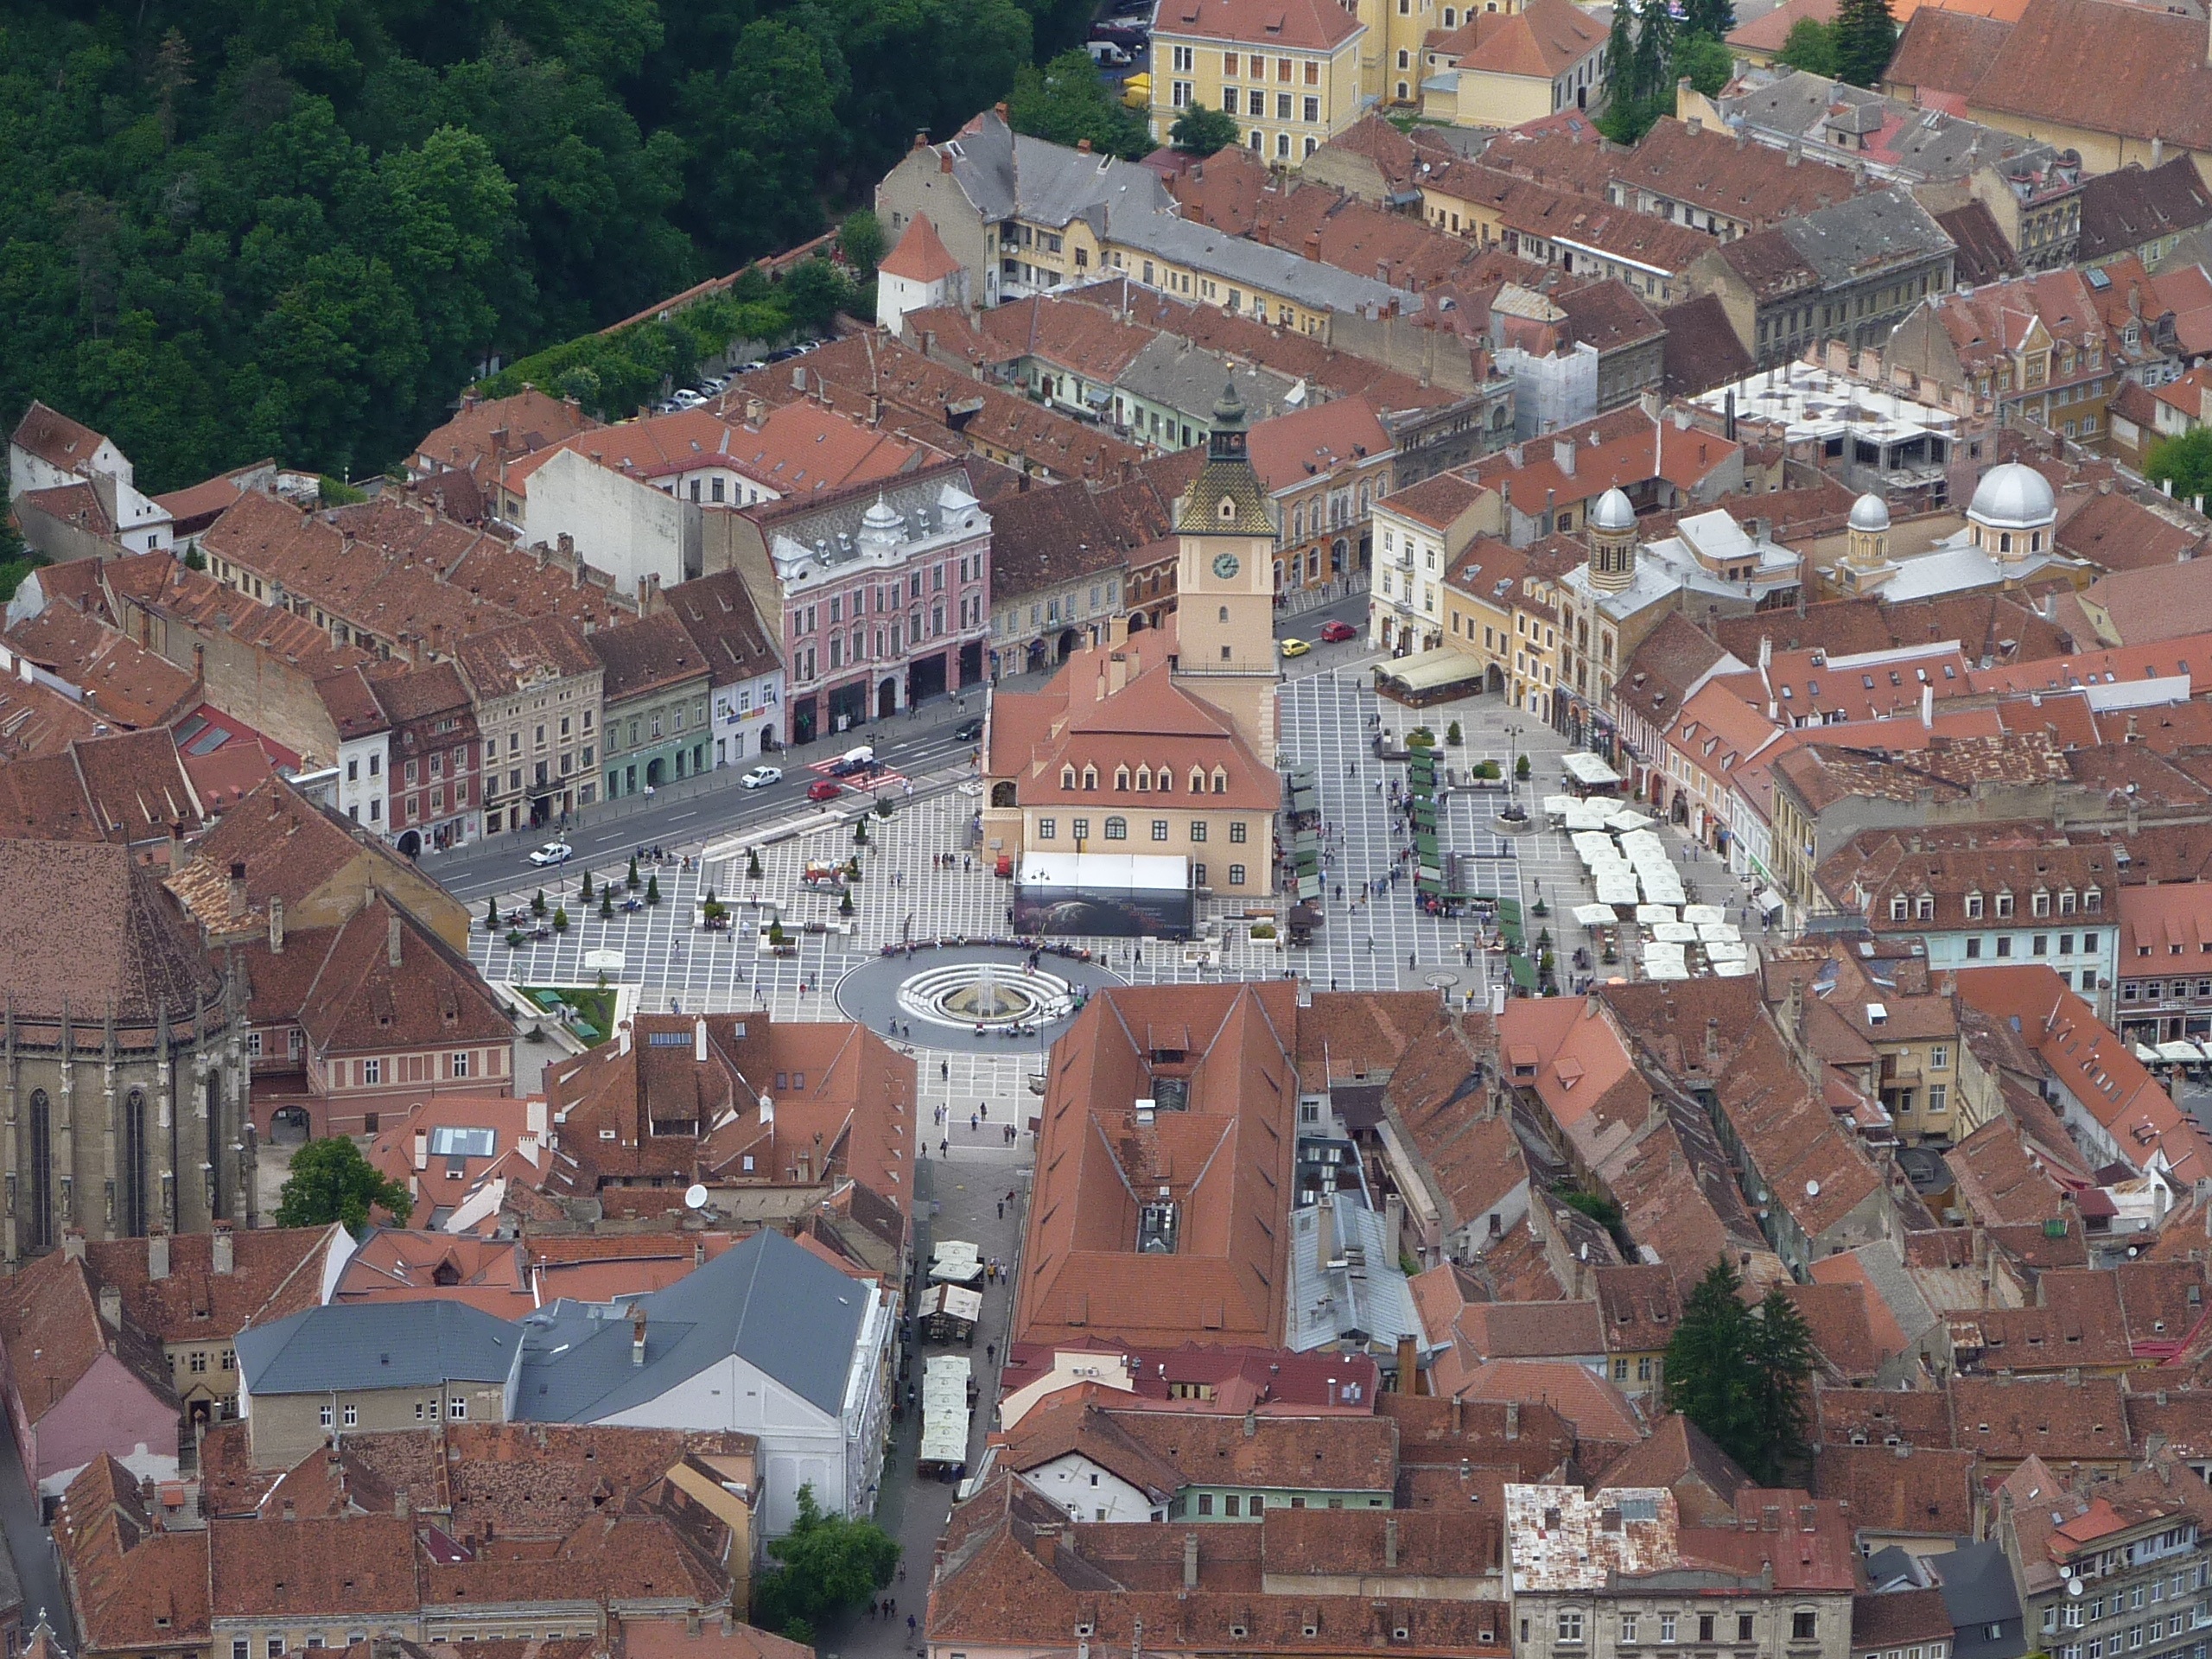
town, old, city, cityscape, downtown, village, suburb, europe, square, landmark, historic, tourism, center, estate, romania, brasov, transylvania, neighbourhood, bird's eye view, aerial photography, residential area, human settlement